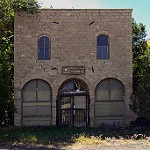
Label: buildings